Rudolf Vrba

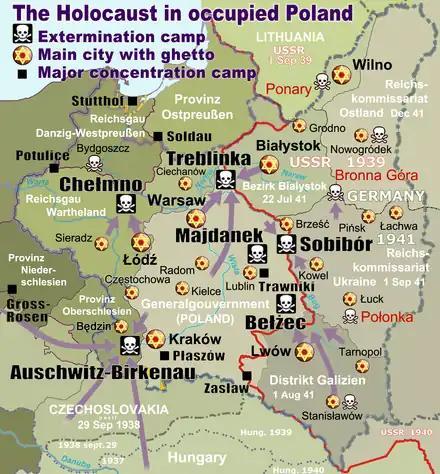
German camps in occupied Poland

Vrba was deported from Czechoslovakia on 15 June 1942 to the Majdanek concentration camp in Lublin, German-occupied Poland, where he briefly encountered his older brother, Sammy. They saw each other "almost simultaneously and we raised our arms in brief salute"; it was the last time he ever saw him. He also encountered "kapos" for the first time: prisoners appointed as functionaries, one of whom he recognized from Trnava. Most wore green triangles, signalling their category as "career criminals":